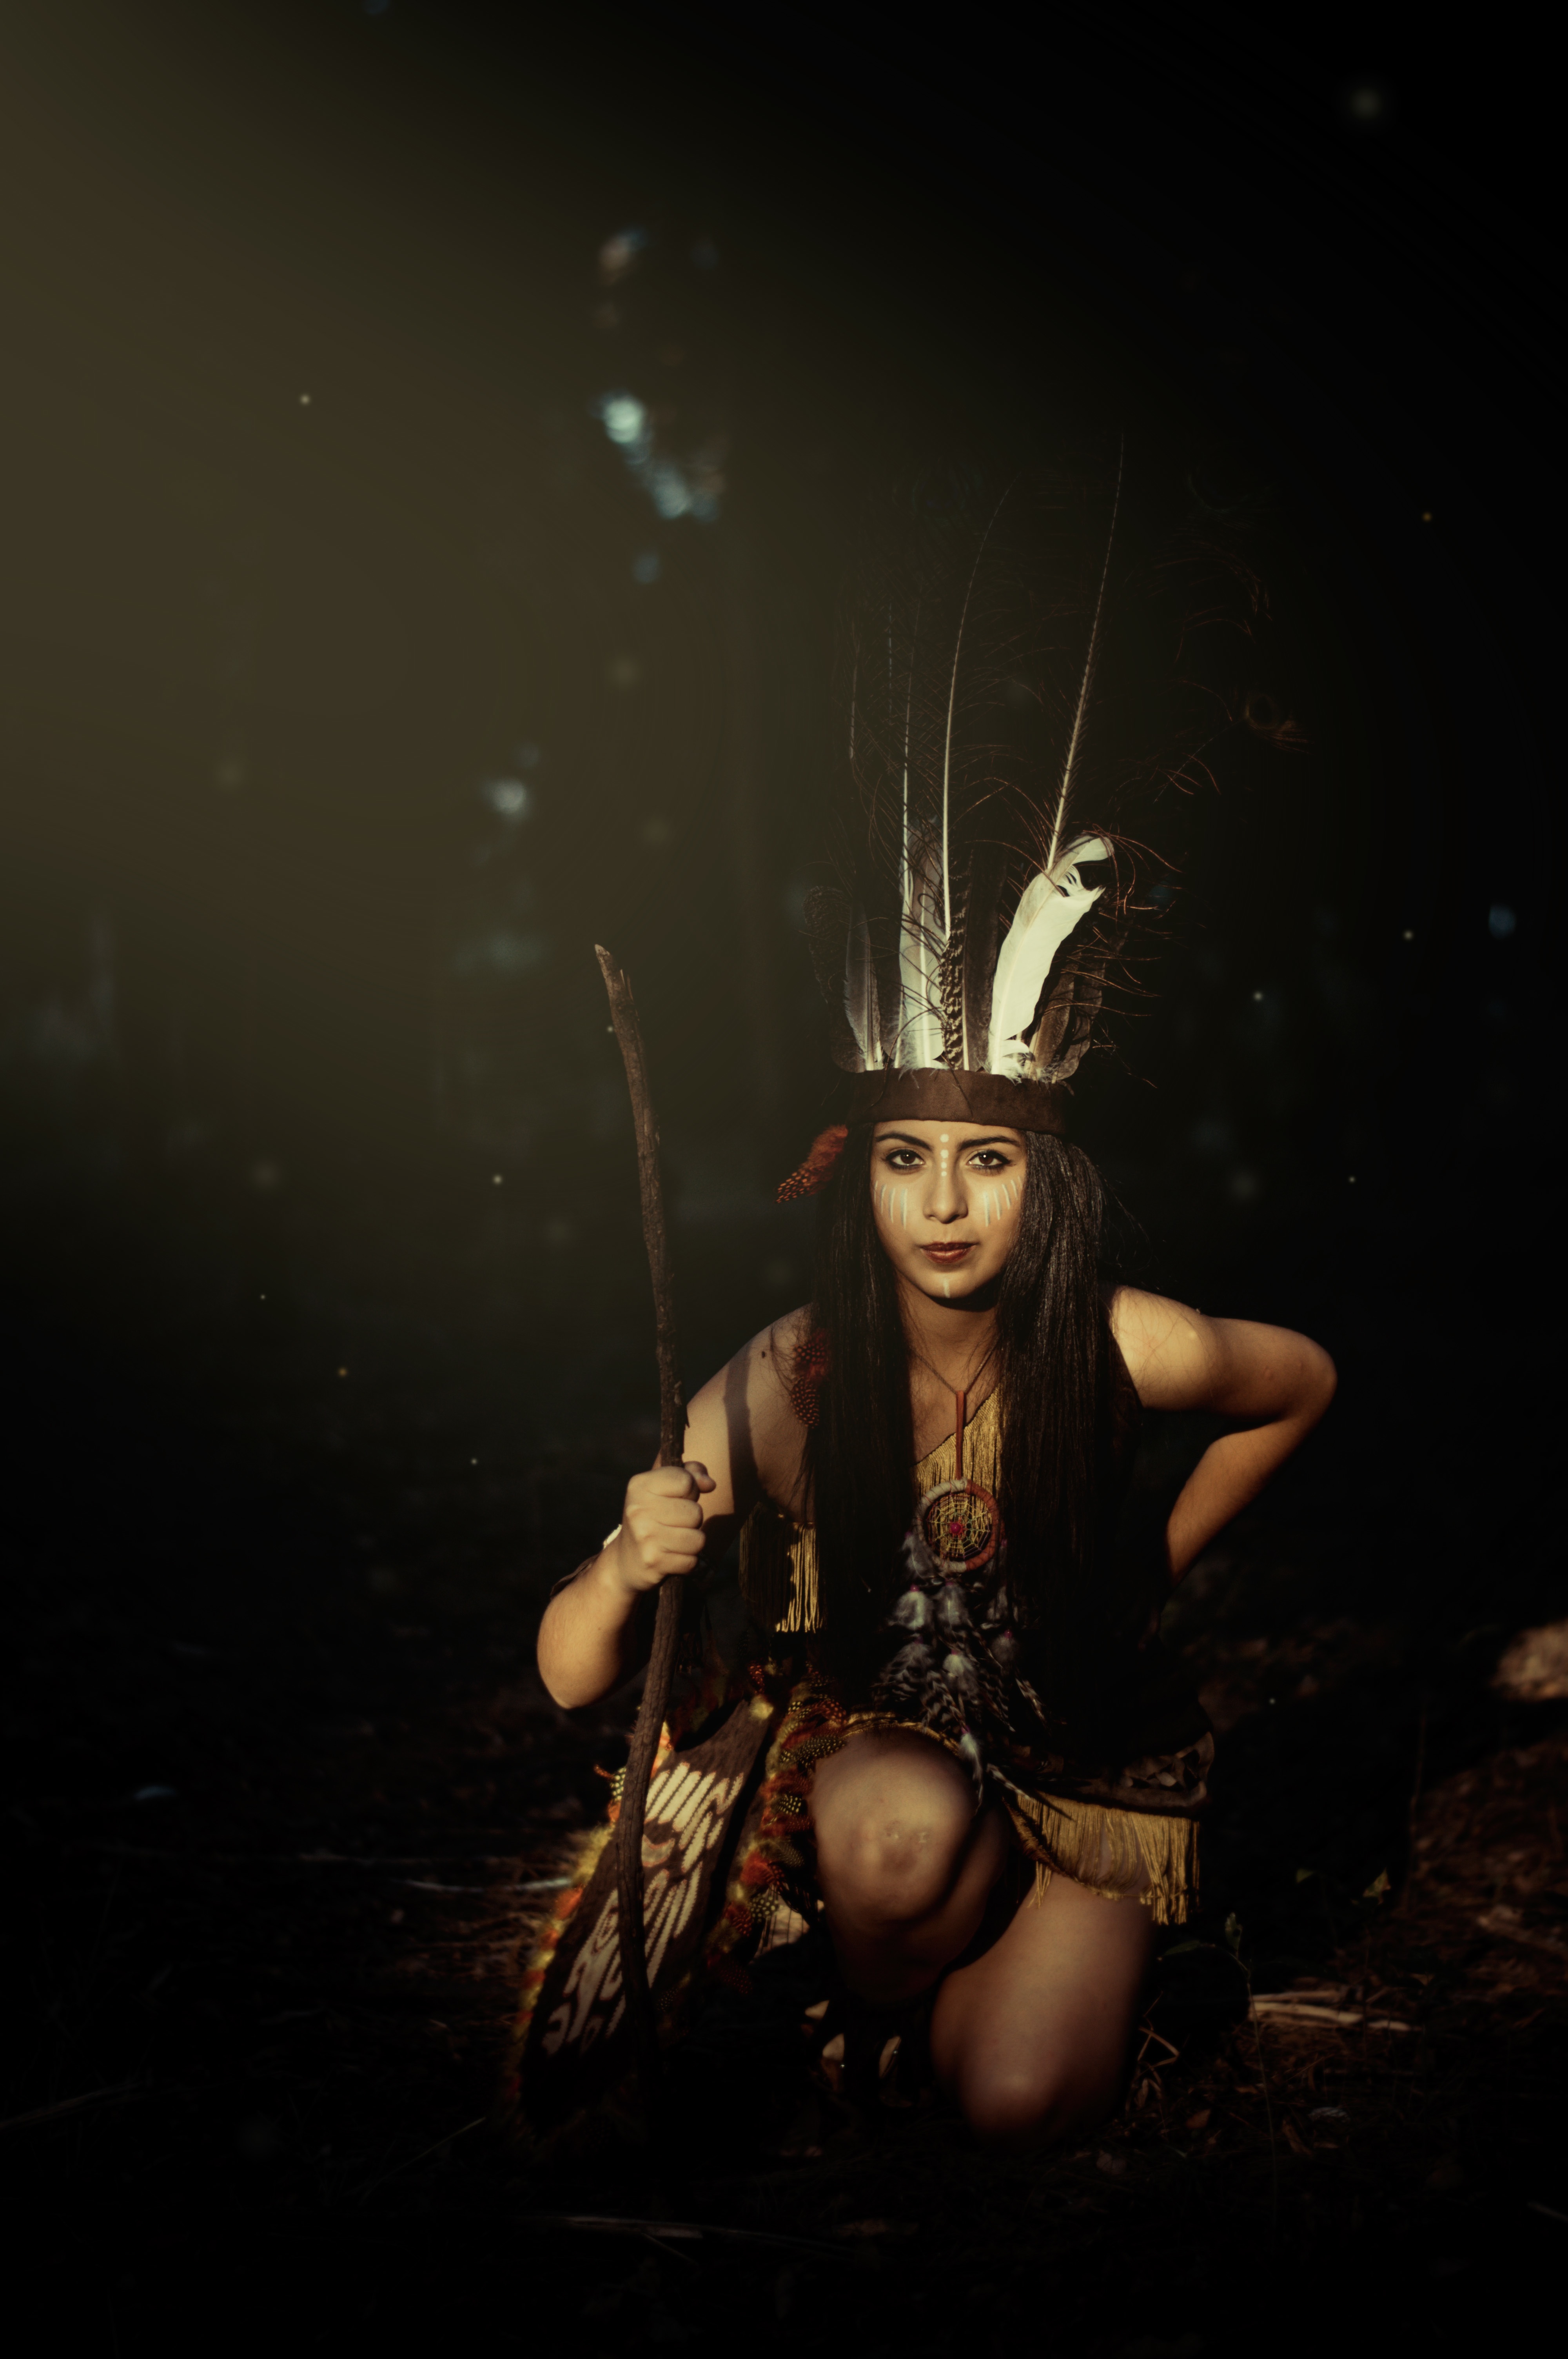
person, woman, night, dark, model, darkness, face, mythology